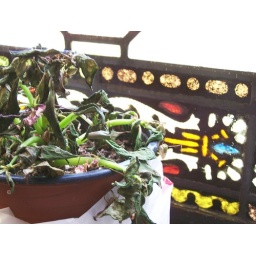
Fairhaven Cemetery, stained glass and dead plant in Mausoleum